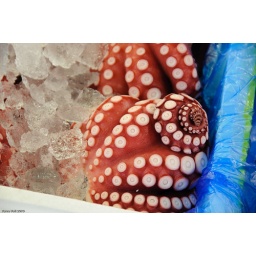
Tsukiji fish market in Tokyo.